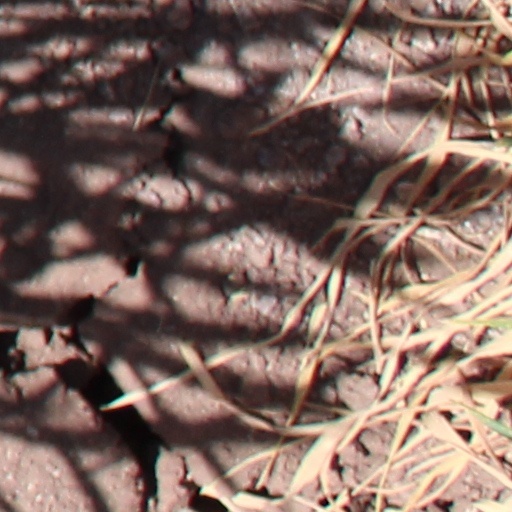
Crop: wheat